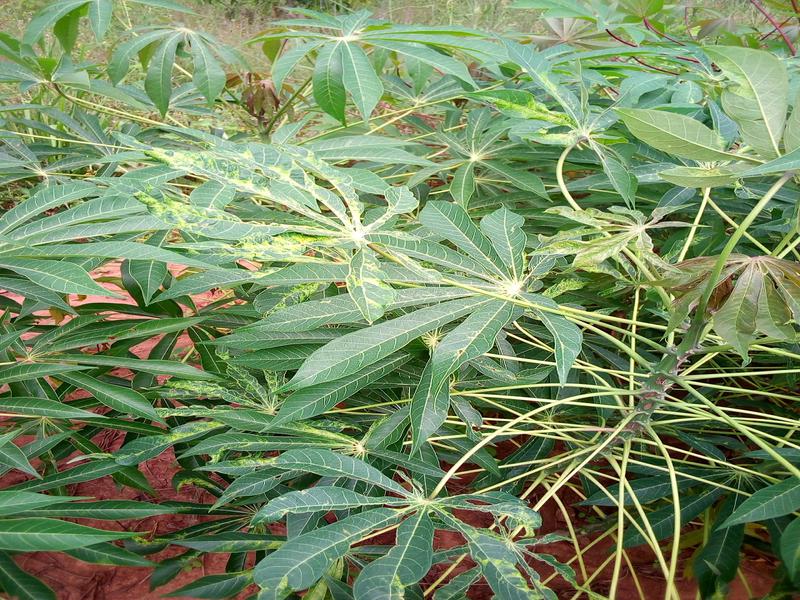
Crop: cassava
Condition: mosaic_disease